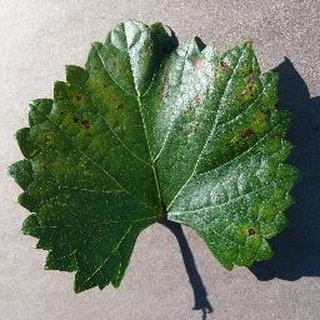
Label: grape_esca_black_measles